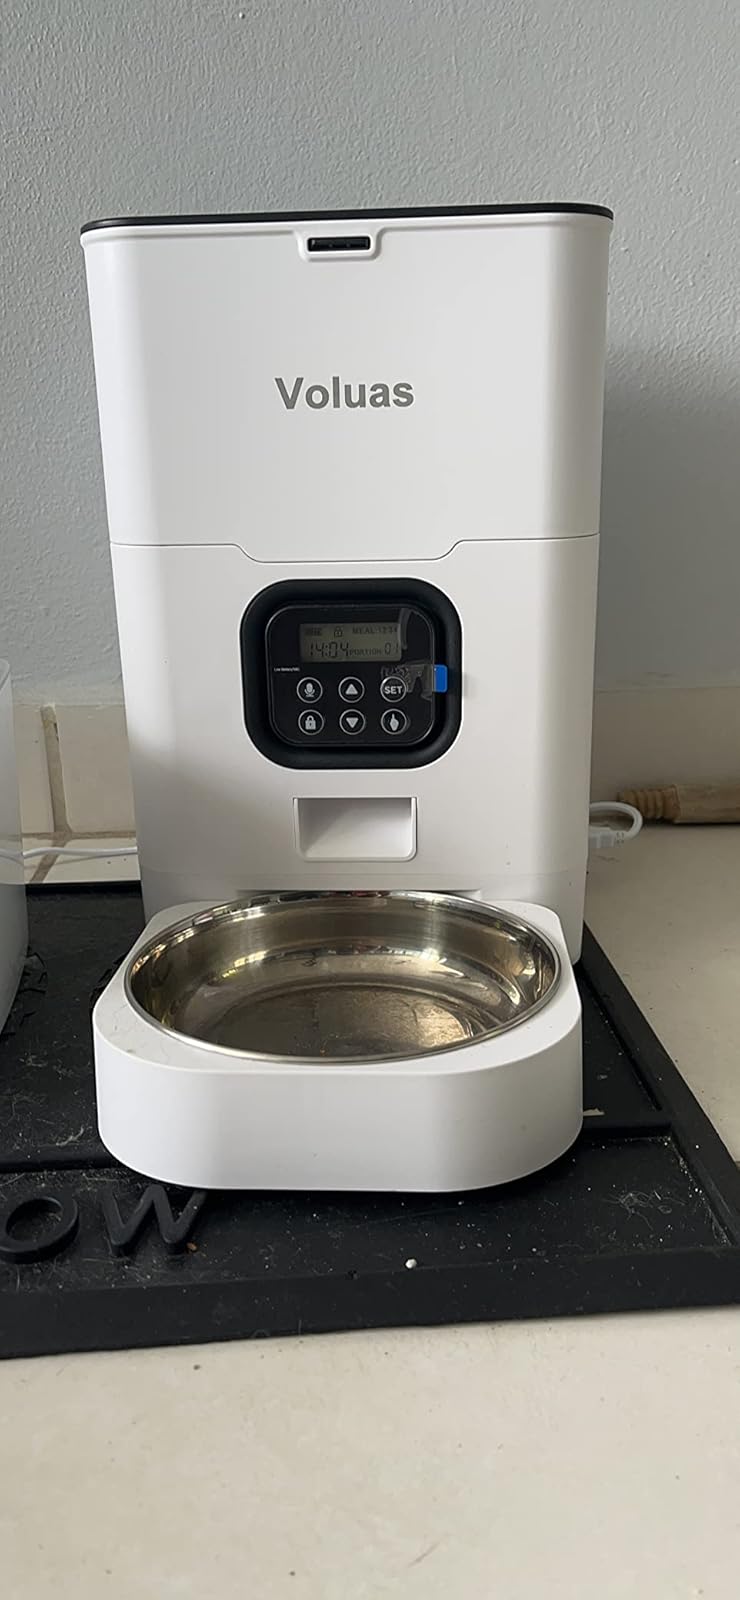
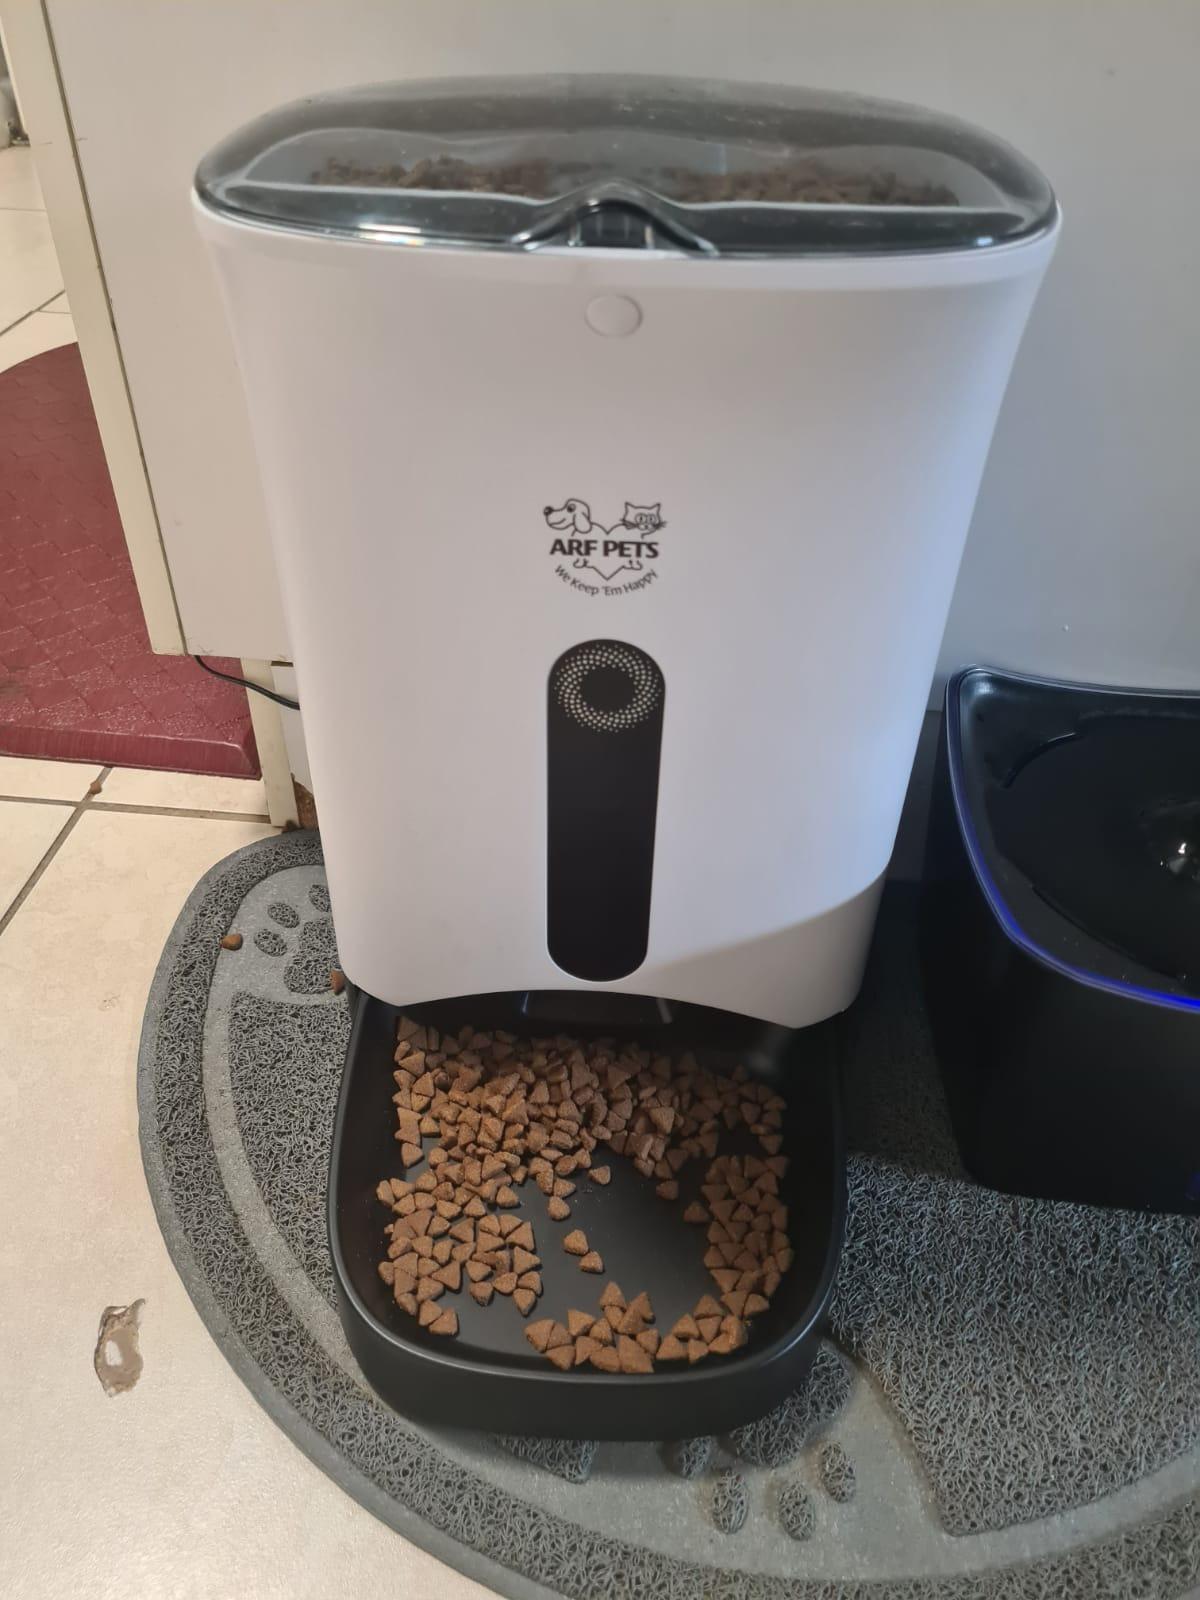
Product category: items_feeder
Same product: no